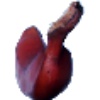
Label: red_banana